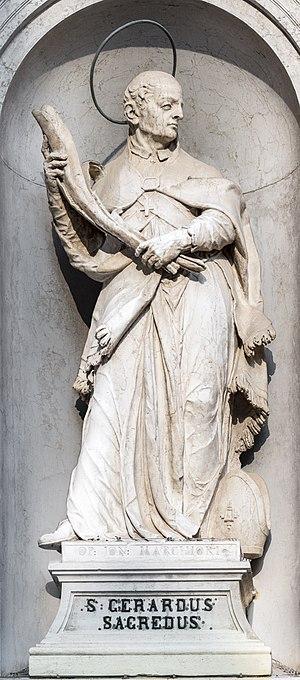
L'église Saint-Roch est un édifice religieux catholique de la fin du XVᵉ siècle situé dans le quartier San Polo de Venise en Italie.
Gerardo Sagredo ou Gérard de Csanád ou Gérard de Hongrie, évêque puis martyr en 1046, est un saint fêté par l'Église catholique le 24 septembre. Il est né le 23 avril 980 à Venise et mort le 24 septembre 1046 à Buda.